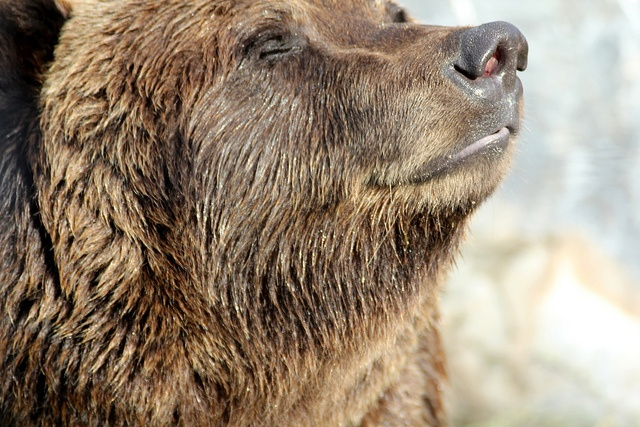
A brown bear looking up to the sky while smiling.
A large brown bears head with its eyes closed.
Close up of a big grizzly bear enjoying the warmth from the sunshine
A bear closes its eyes with wet fur.
A brown bear with head uplifted and eyes closed.